Evenes Municipality

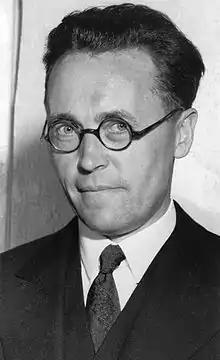
Terje Wold, c.1935

Most people work in public services and there is also some small-scale agriculture.